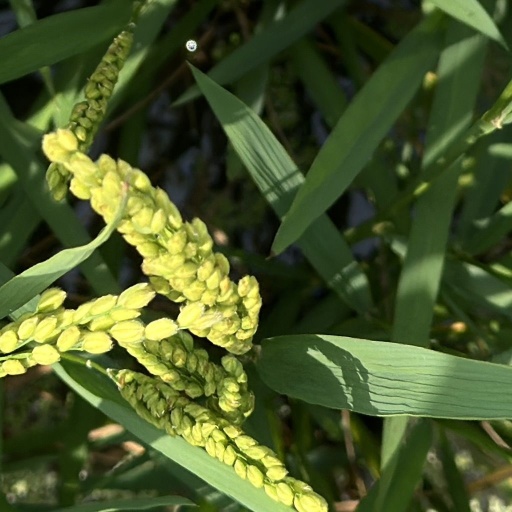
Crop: rice